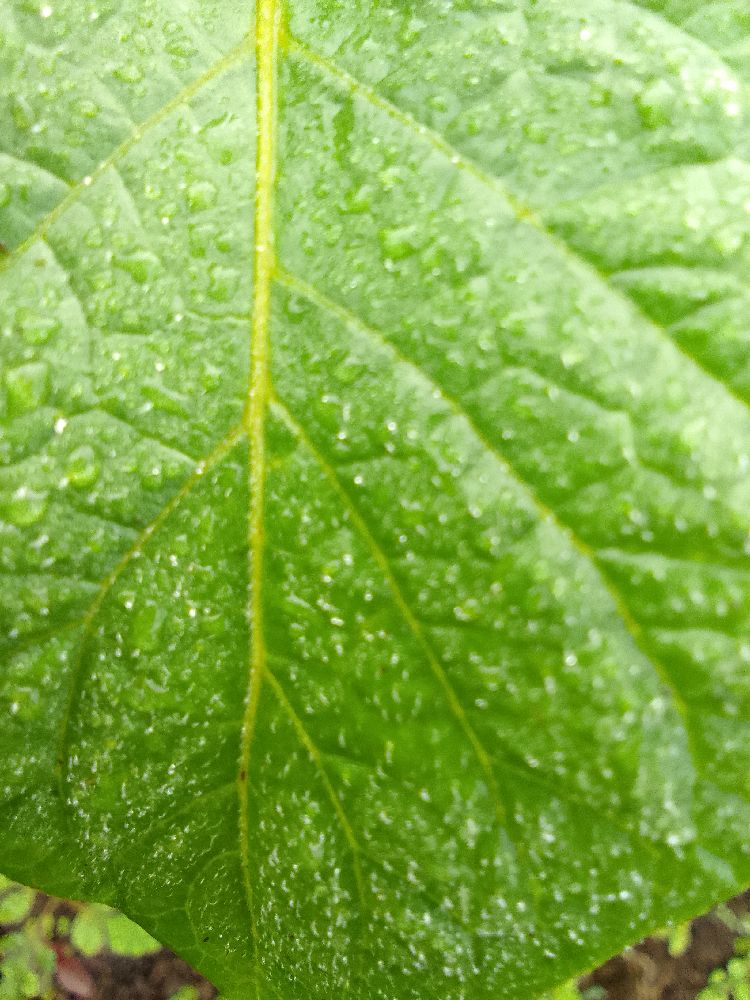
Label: Healthy